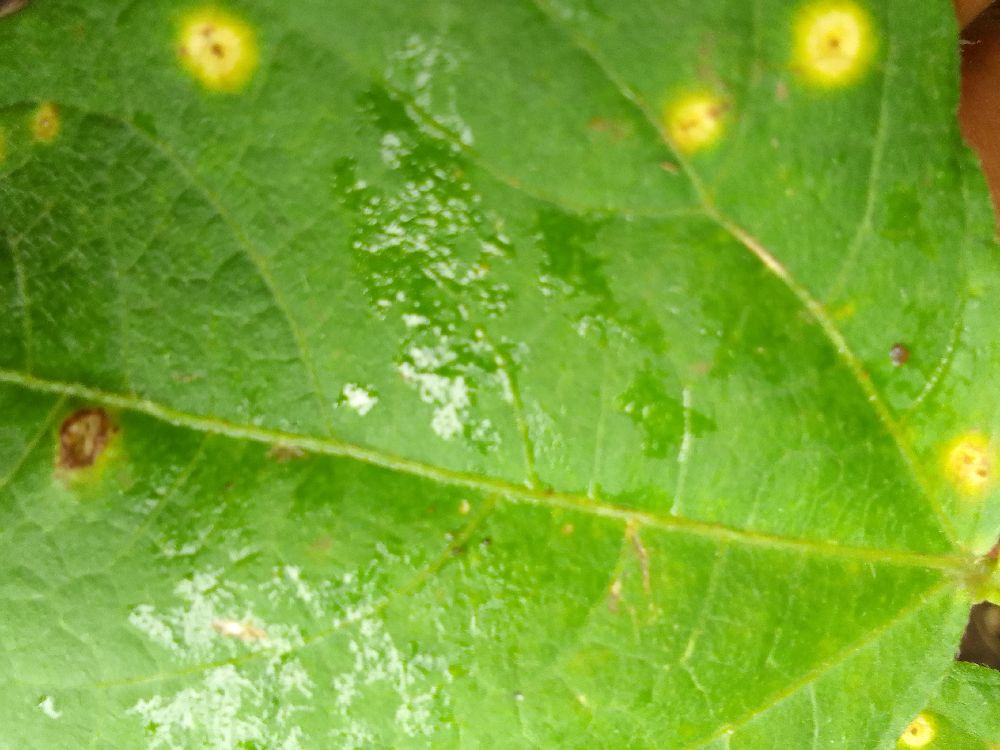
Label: rust